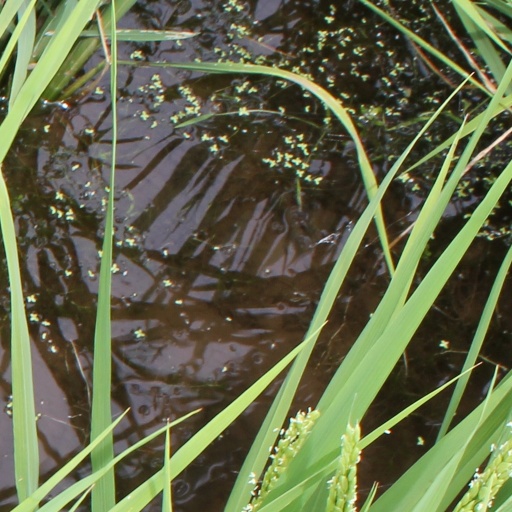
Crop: rice